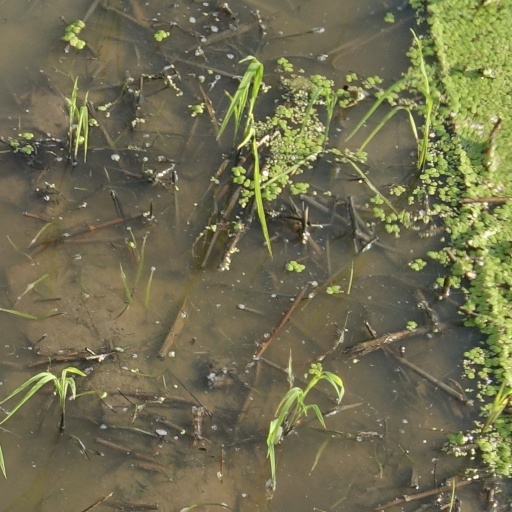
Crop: rice